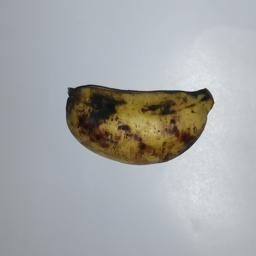
Banana variety: Champa Kola